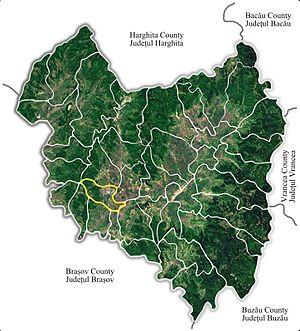
Sfântu Gheorghe est une ville du centre de la Roumanie, en Transylvanie, dans le Pays sicule, sur l'Olt.